Caroline Agnou

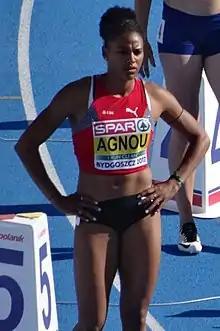
Caroline Agnou in 2017

Caroline Agnou (born 26 May 1996) is a Swiss athlete who specialises in the heptathlon. She competed at the 2015 World Championships in Beijing, China, finishing 22nd. Earlier that year she won the gold at the 2015 European Junior Championships. Her personal best in heptathlon is 6123 points set in Eskilstuna in 2015. She has a Swiss-German mother and a Beninese father.